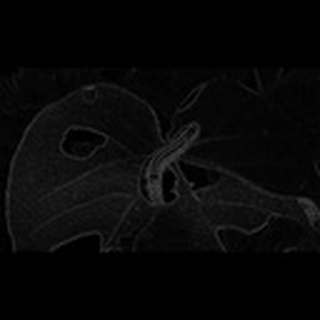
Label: cotton_army_worm